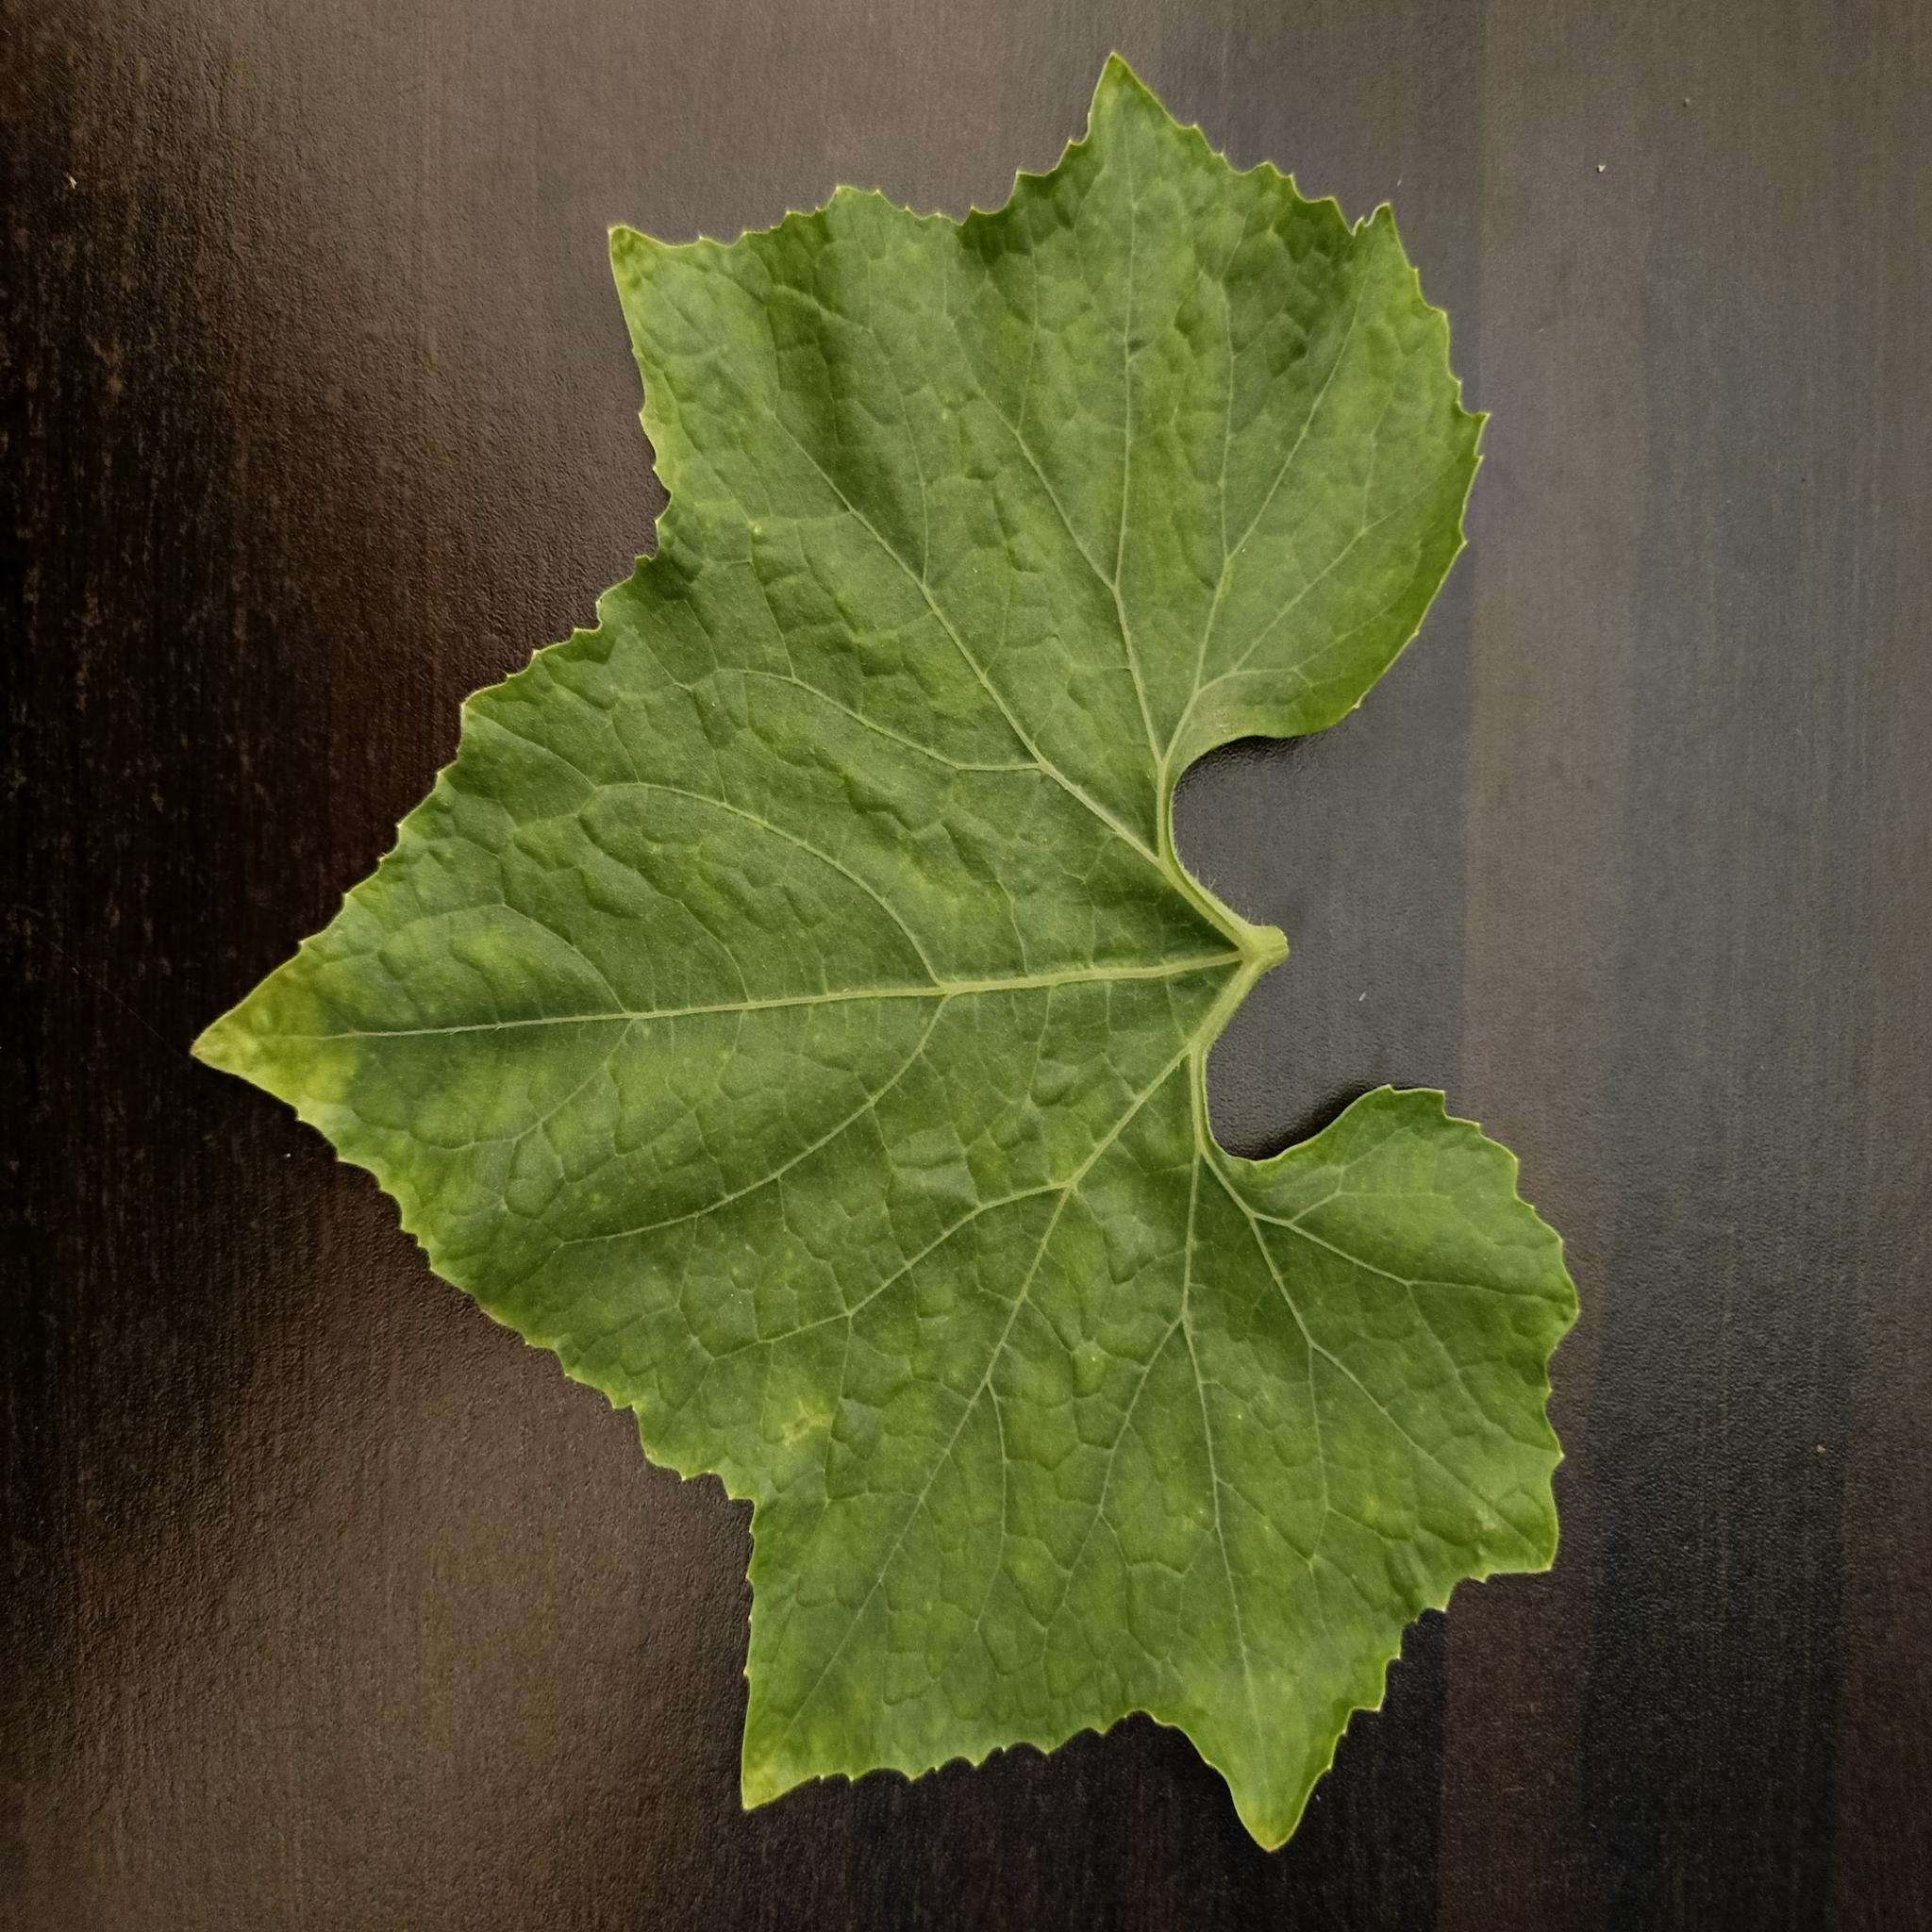
Label: Healthy